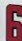
Number: 6